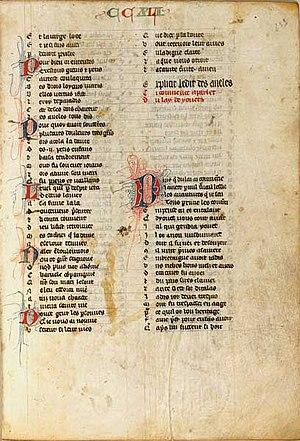
Yonec est l'un des lais de Marie de France redécouvert et publié au XIXᵉ siècle sous le titre Le lai de Yonec ou Le Lai d'Yonec. Ce conte merveilleux du XIIᵉ siècle, inspiré d'un précédant récit oral breton ou « lai », a été conservé sous la forme d'une copie datée du milieu du XIIIᵉ siècle et rédigée en anglo-normand, un dialecte d'oïl qui est proche du francien et est assez vraisemblablement la langue d'origine. Il s'agit d'un poème d'environ cinq cent cinquante octosyllabes. Il repose sur le thème du prince charmant qui se transforme en être ailé, que Madame d'Aulnoy reprendra à la fin XVIIᵉ siècle dans son conte de L'Oiseau bleu. Yonec est le nom du héros qui, en vengeant son véritable père, donne une fin heureuse au récit.
Les Lais de Marie de France est un recueil de douze courts récits en vers écrits en anglo-normand. En général, ce sont des aventures d'origine bretonne qui glorifient l'amour courtois dans un milieu chevaleresque. On sait très peu de choses au sujet de l'auteur, Marie, mais on suppose qu'elle est Marie de France. Elle aurait vécu en Angleterre où elle écrivait les lais, vers la fin du XIIᵉ siècle.